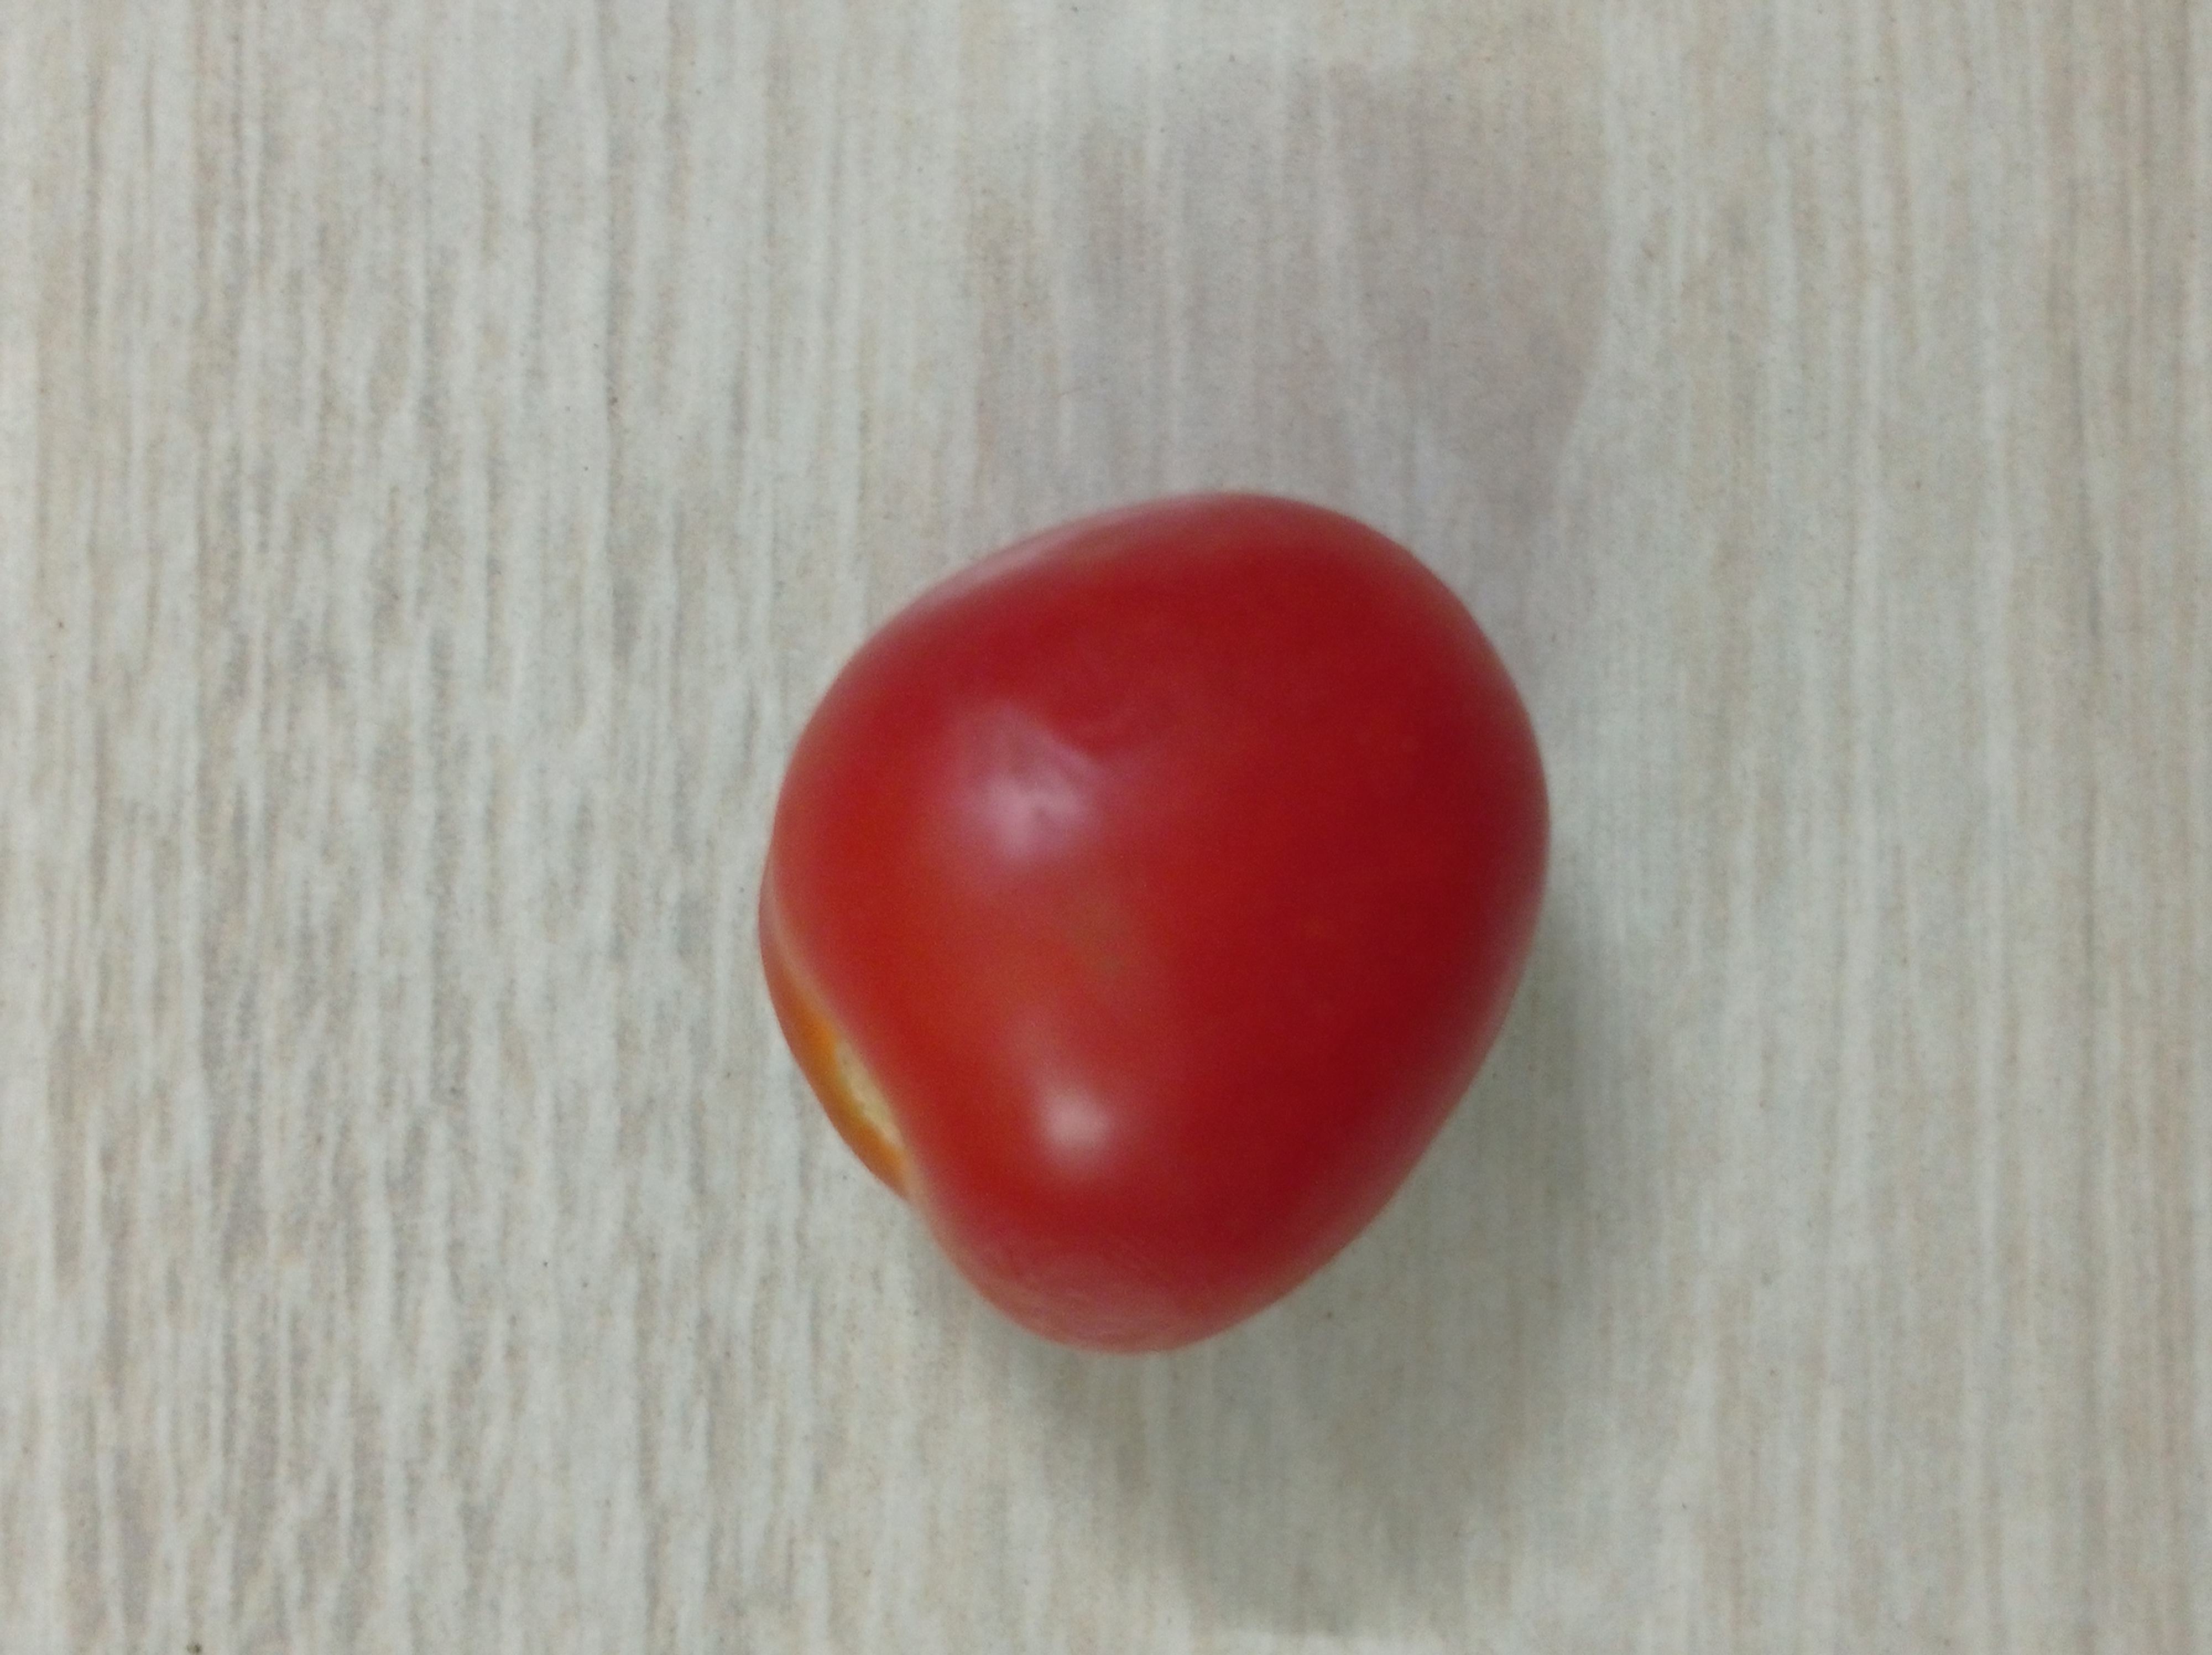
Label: Fresh